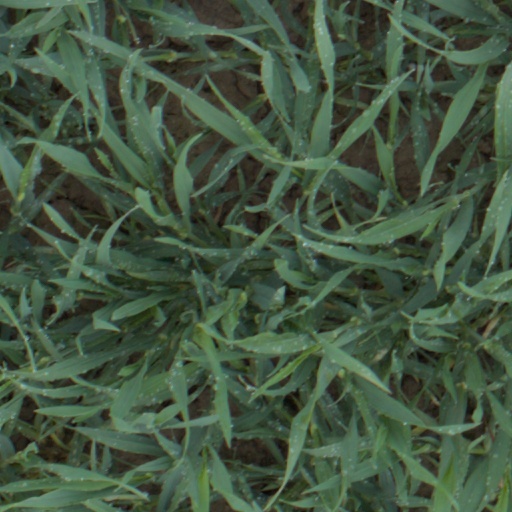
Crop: wheat